Occupy Canada

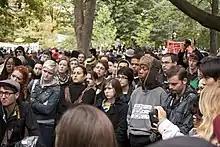
Occupy Toronto on October 15, 2011

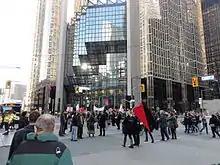
Occupy Bay Street in Toronto's Financial District

In Toronto, around 3,000 people convened at the Financial District, which is based in the intersection of Bay Street and King Street. From there they marched to St. James Park at King and Jarvis, where around 100 people set up camping tents there and websites associated with the protest indicated that they expected to remain there for a week. Protesters stayed for over a month, until evicted on November 23.